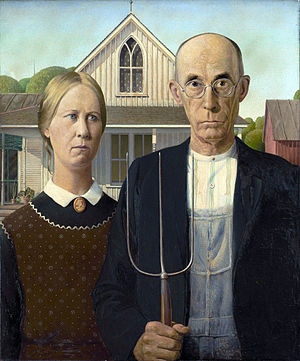
American Gothic
American Gothic er et maleri fra 1930 og er malet af af den amerikanske maler Grant Wood.